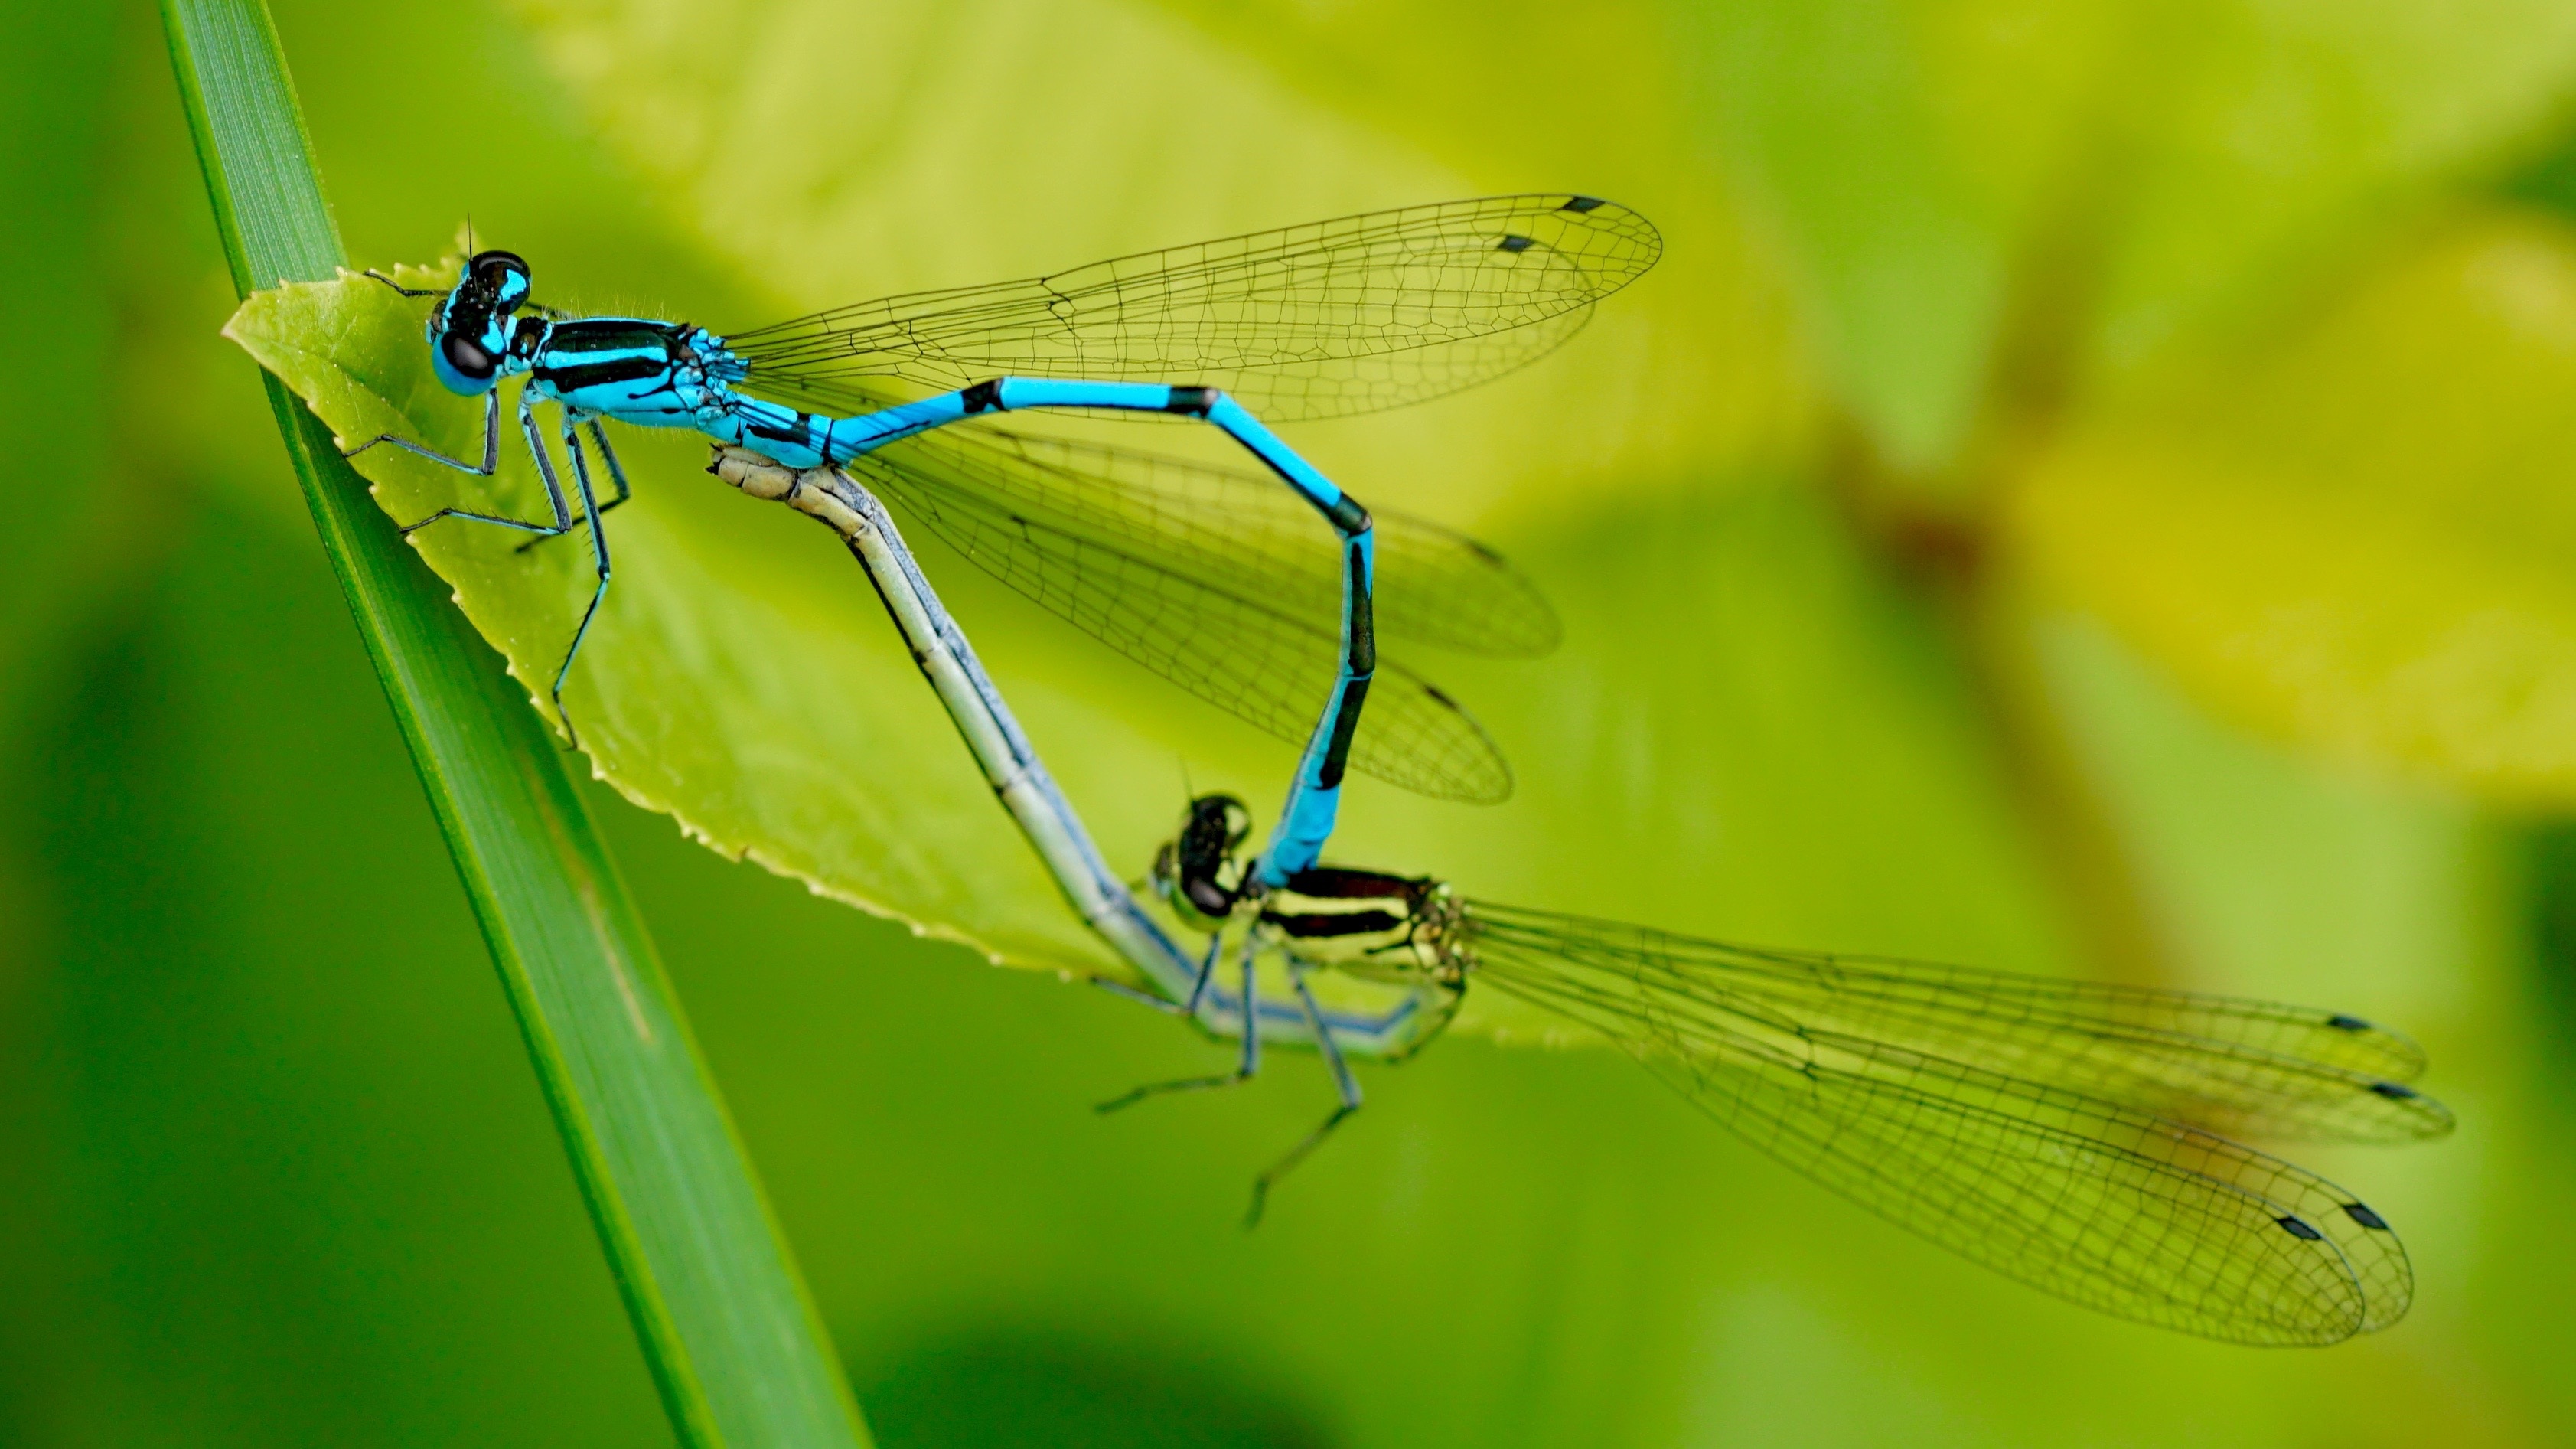
nature, wing, photography, flower, green, insect, predator, yellow, fauna, invertebrate, close up, dragonfly, damselfly, macro photography, arthropod, dragonflies, pairing, plant stem, dragonflies and damseflies, lycaenid, net winged insects